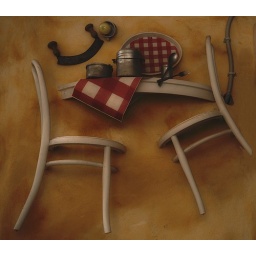
Installation hanging on the wall of a house in Bussana Vecchia, Italy.